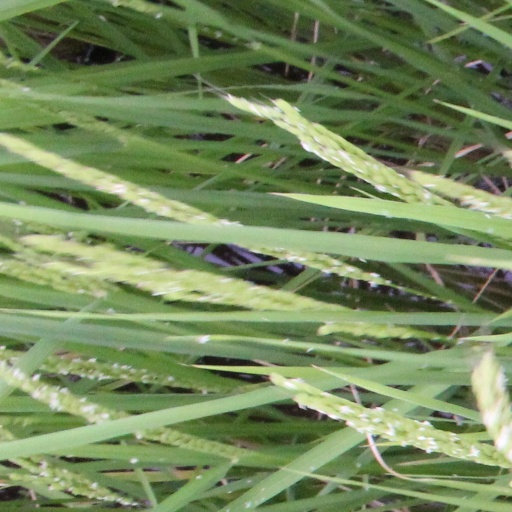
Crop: rice